History of Wrocław

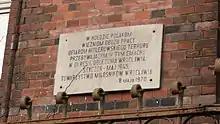
Memorial plaque to Polish forced laborers under Germany in Wrocław

After First World War the Polish community started having masses in Polish in the Churches of Saint Ann and since 1921 in St. Martin Church; the Polish consulate was opened on the Main Square, additionally, a Polish School was formed by Helena Adamczewska.